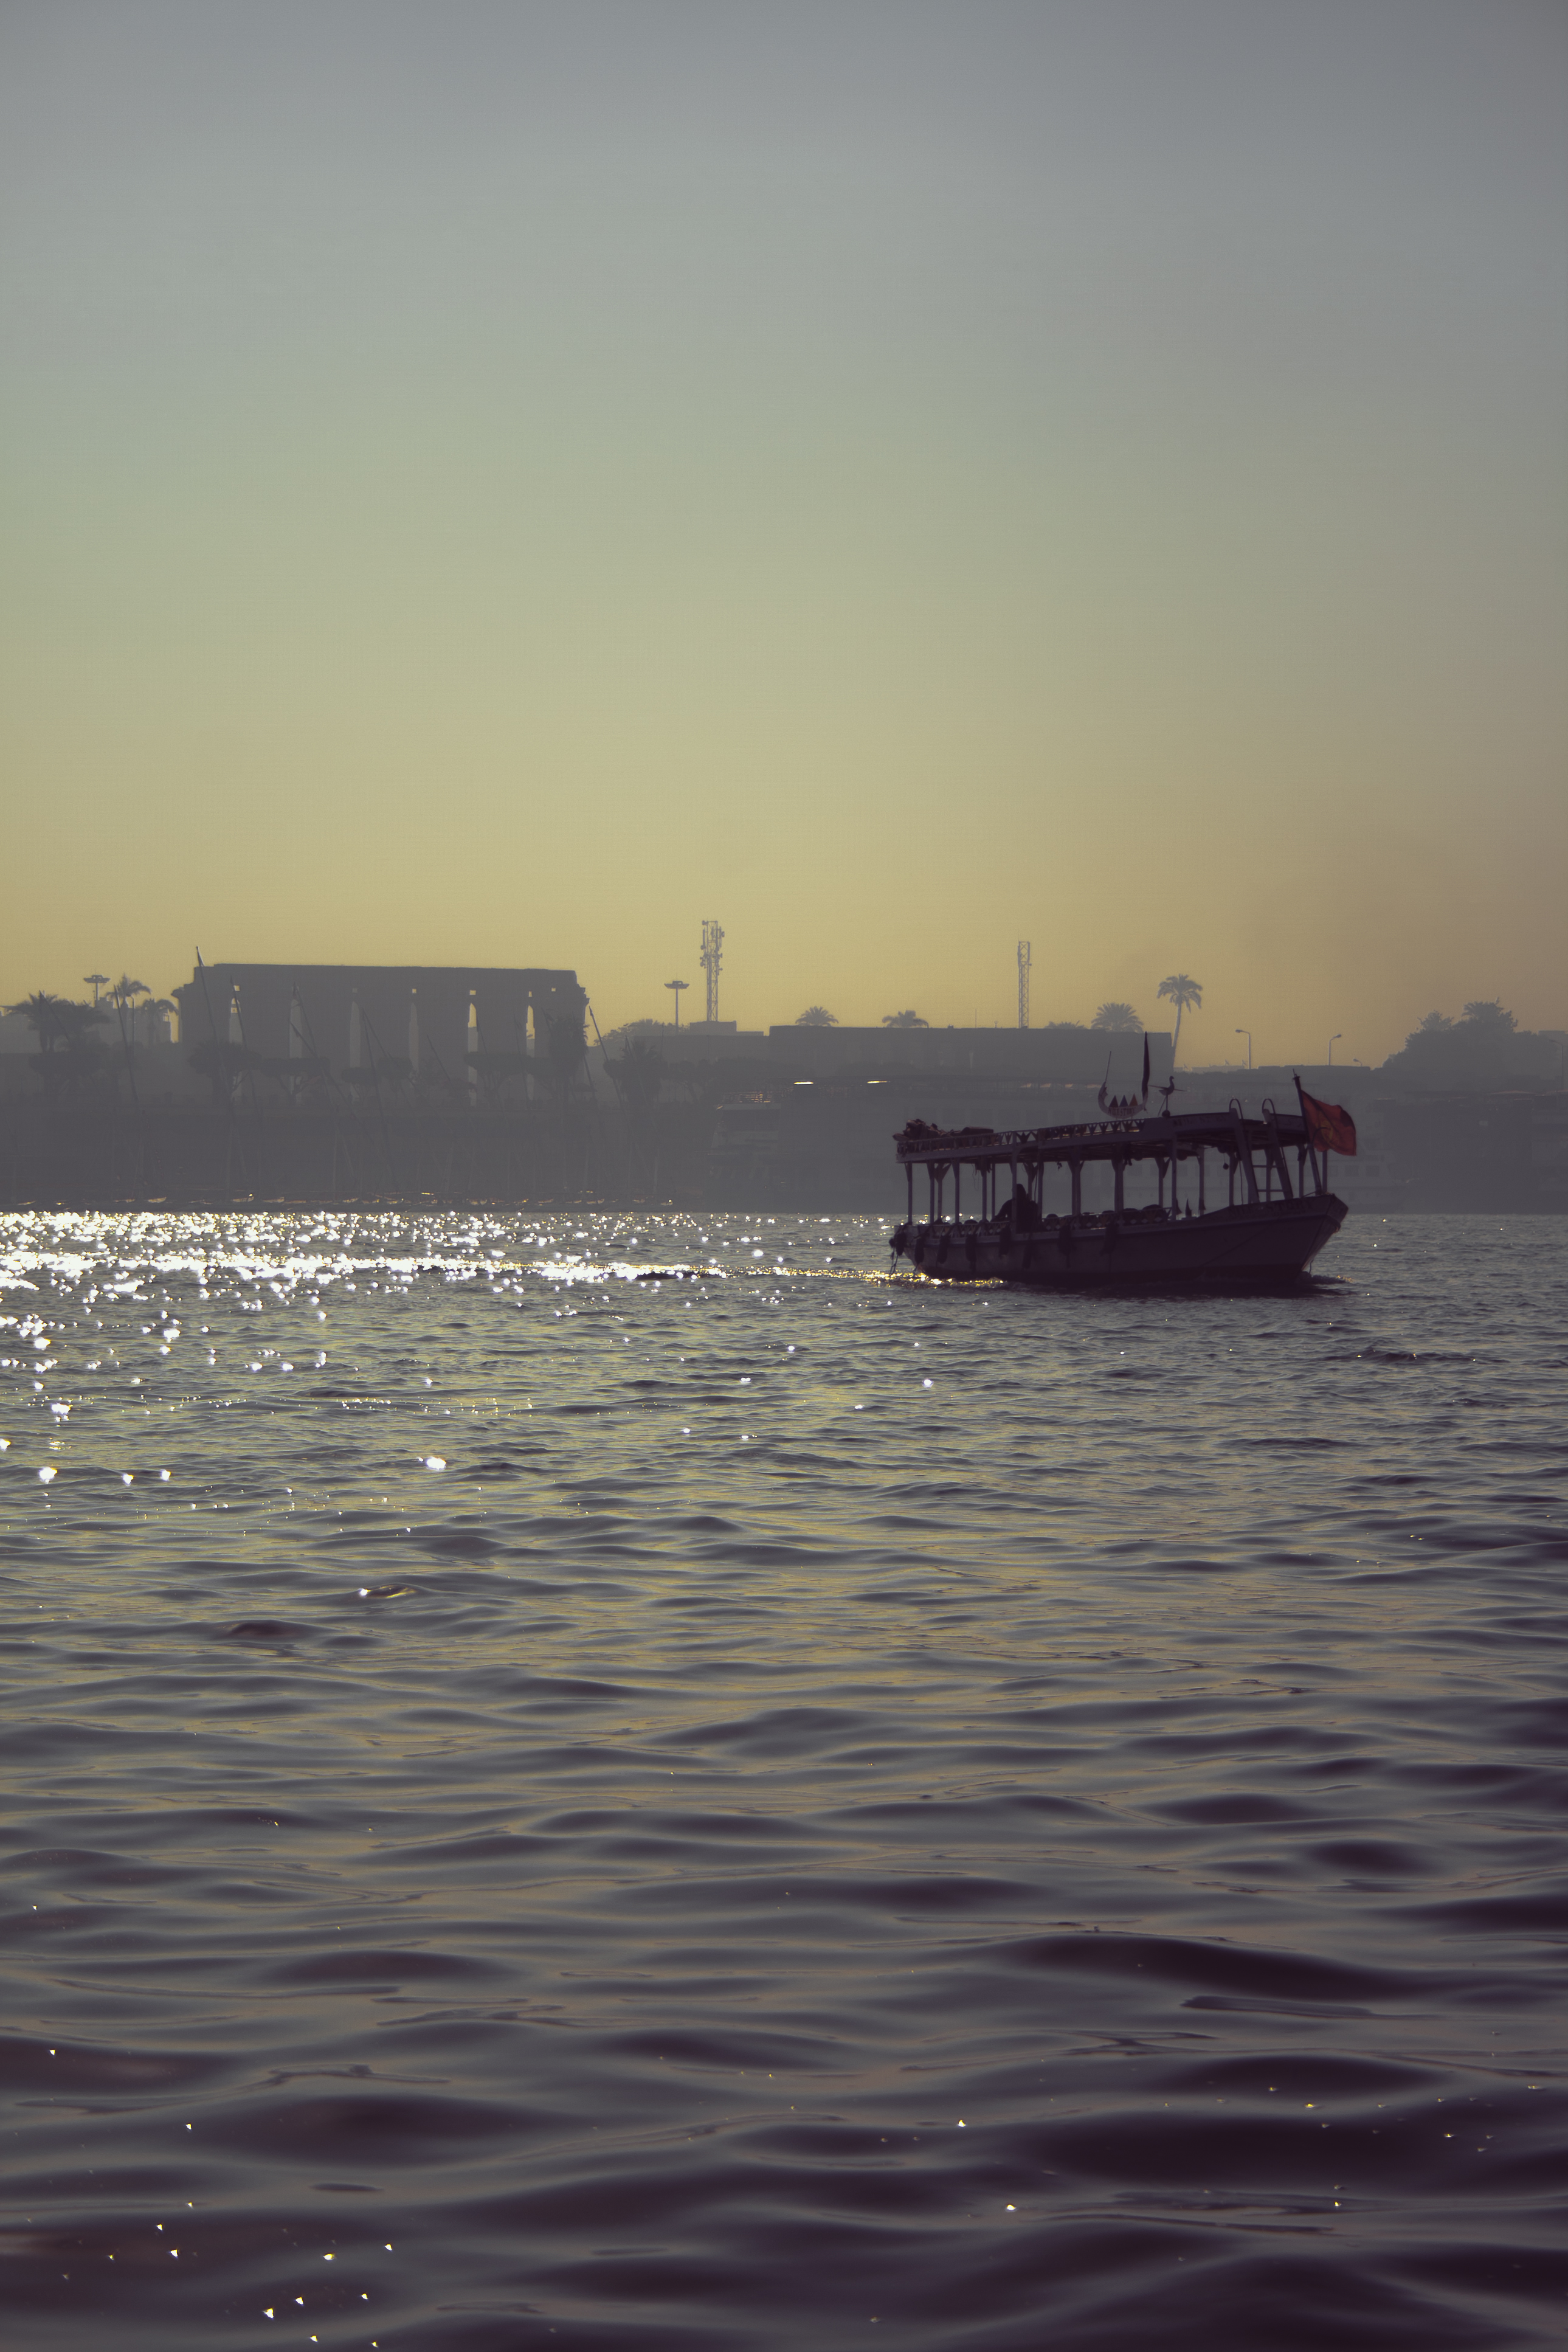
river, dust, mood, ancient, boat, calm, hot, water transportation, sky, horizon, sea, water, ocean, atmospheric phenomenon, cloud, vehicle, wave, mode of transport, waterway, morning, wind wave, watercraft, sound, motor ship, coast, channel, evening, ship, ferry, vacation, freight transport, city, beach, tourism